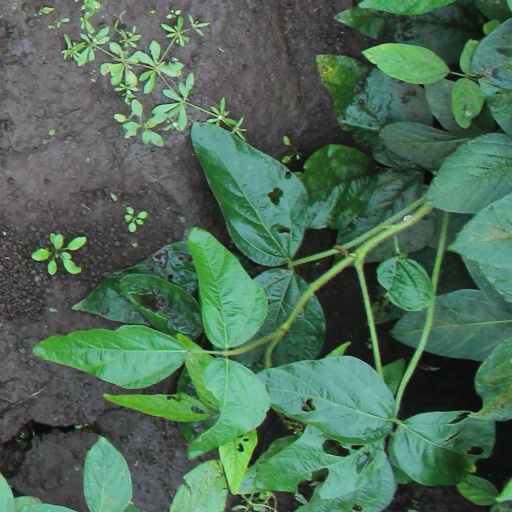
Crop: soybean